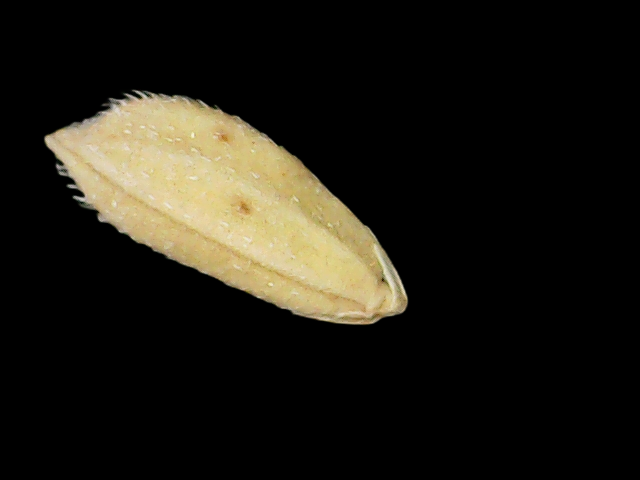
Rice variety: Bd33